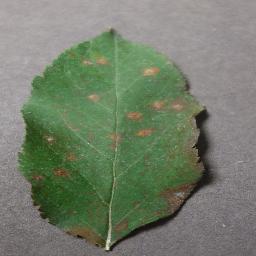
Label: Apple___Cedar_apple_rust